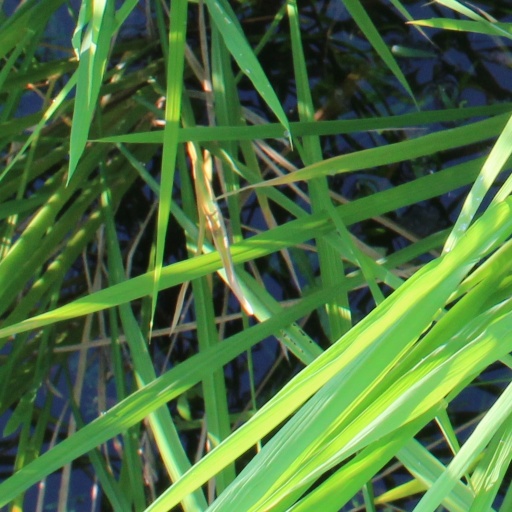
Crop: rice